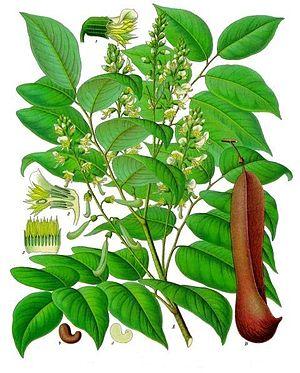
Myroxylon est un genre de plantes dicotylédones de la famille des Fabaceae, sous-famille des Mimosoideae, originaire des régions tropicales d'Amérique, qui comprend deux espèces acceptées.